Blue Girl Beer

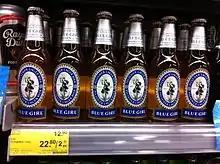
Blue Girl Beer

Blue Girl Beer is a beer brand founded in the 19th century. It is currently brewed in South Korea.